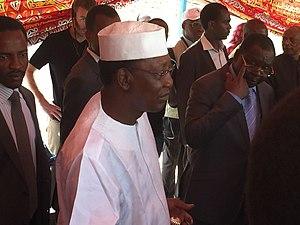
Le président Idriss Deby, dans son bureau de vote dans le 2ème arrondissement de N'Djamena, Tchad, 10 avril 2016. Le président sortant, Idriss Deby Itno, au pouvoir depuis 26 ans et candidats à sa propre succession, a voté vers 8h dans le centre de vote du quartier Djambalangato dans le 2ème arrondissement de la capitale N’Djamena.
Idriss Déby, né le 18 juin 1952 à Berdoba, est un homme d'État tchadien, président de la République depuis le 4 décembre 1990.